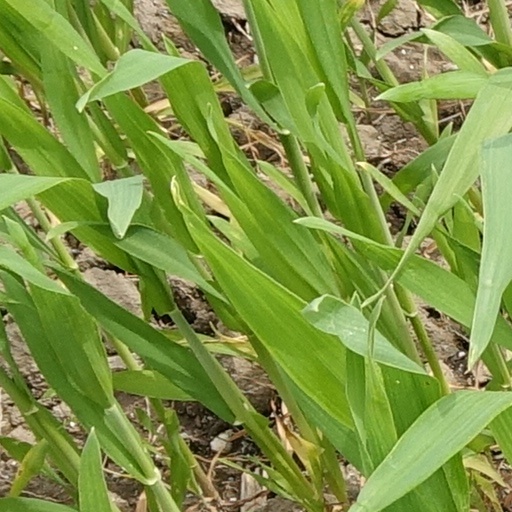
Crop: wheat